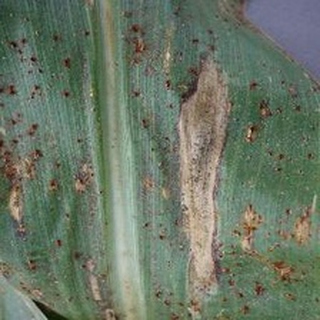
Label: corn_northern_leaf_blight